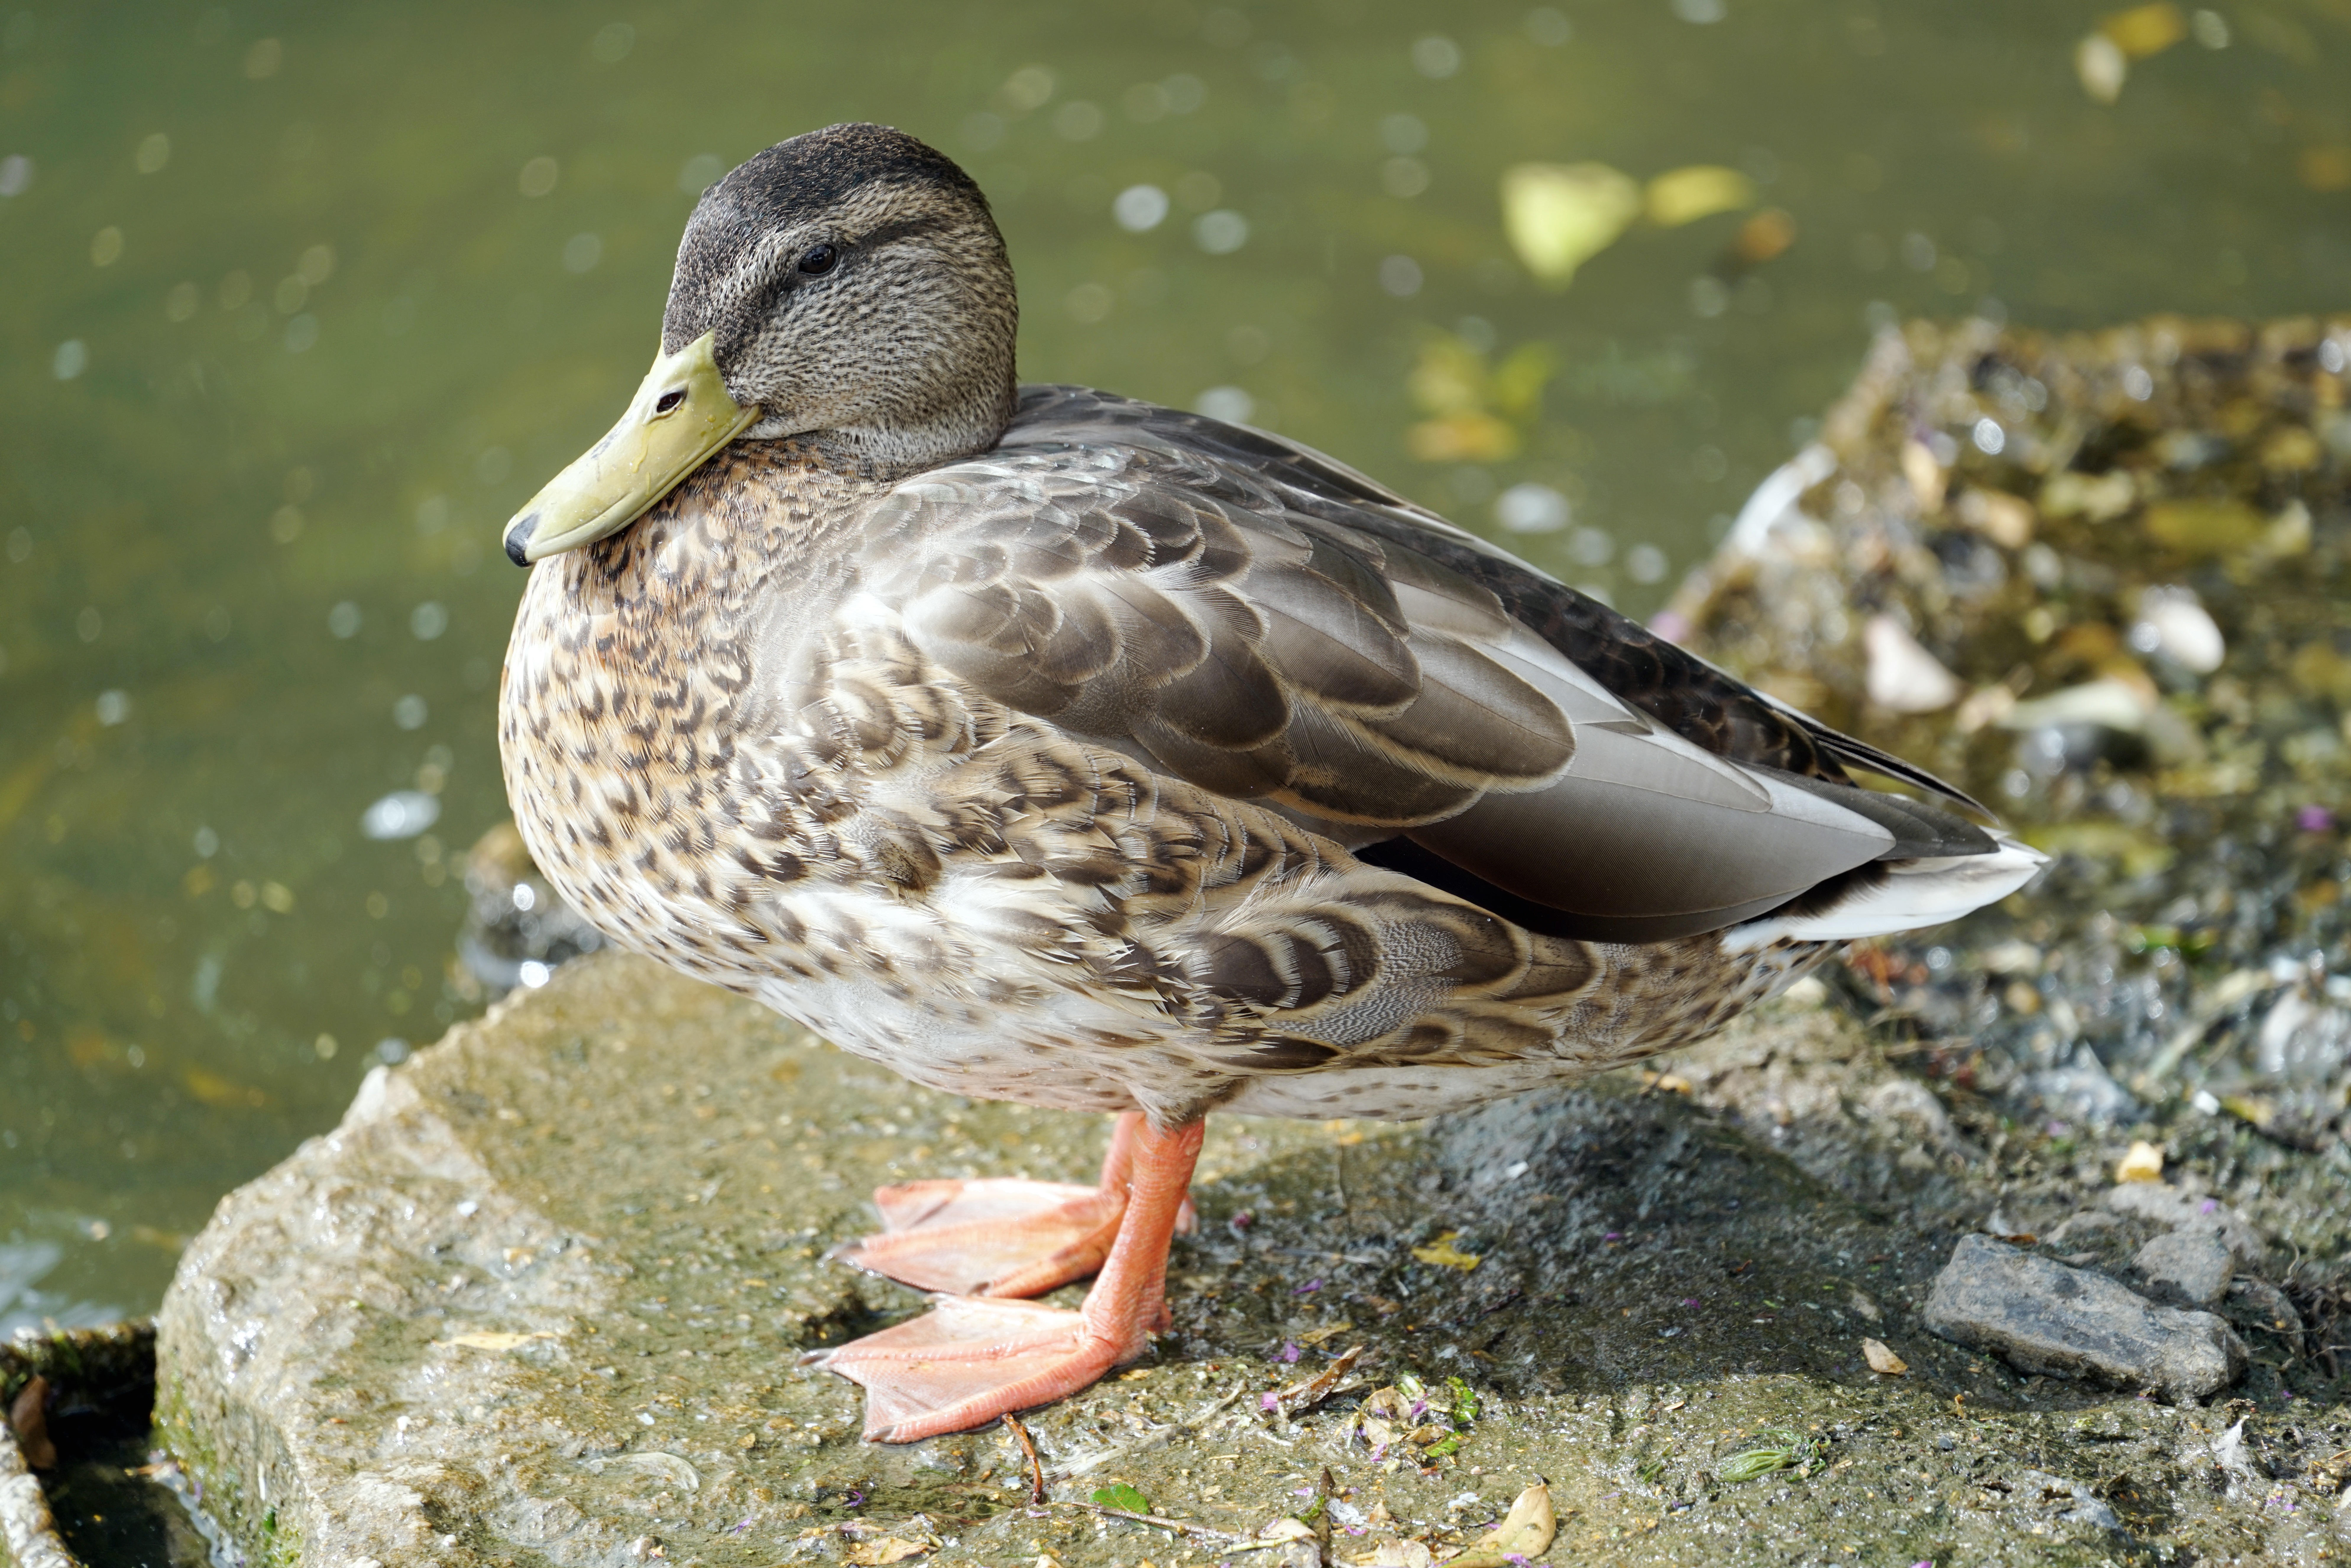
water, nature, outdoor, bird, wing, lake, animal, female, wildlife, wild, beak, park, feather, avian, fauna, duck, vertebrate, waterfowl, water bird, mallard, canard, ducks geese and swans